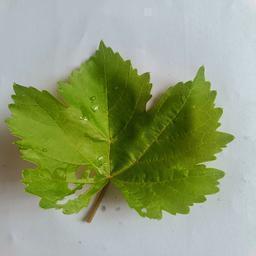
Label: Healthy Leaves